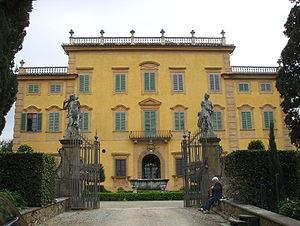
Florence est la huitième ville d'Italie par sa population, capitale de la région de Toscane et siège de la ville métropolitaine de Florence.
Harold Mario Mitchell Acton est un écrivain, universitaire, sinologue, collectionneur d'art et dilletante anglo-américain qui passa la majeure partie de sa vie en Toscane. On a cru, à tort, que c'était lui qui avait inspiré le personnage d'Anthony Blanche dans le roman d'Evelyn Waugh, Retour à Brideshead.